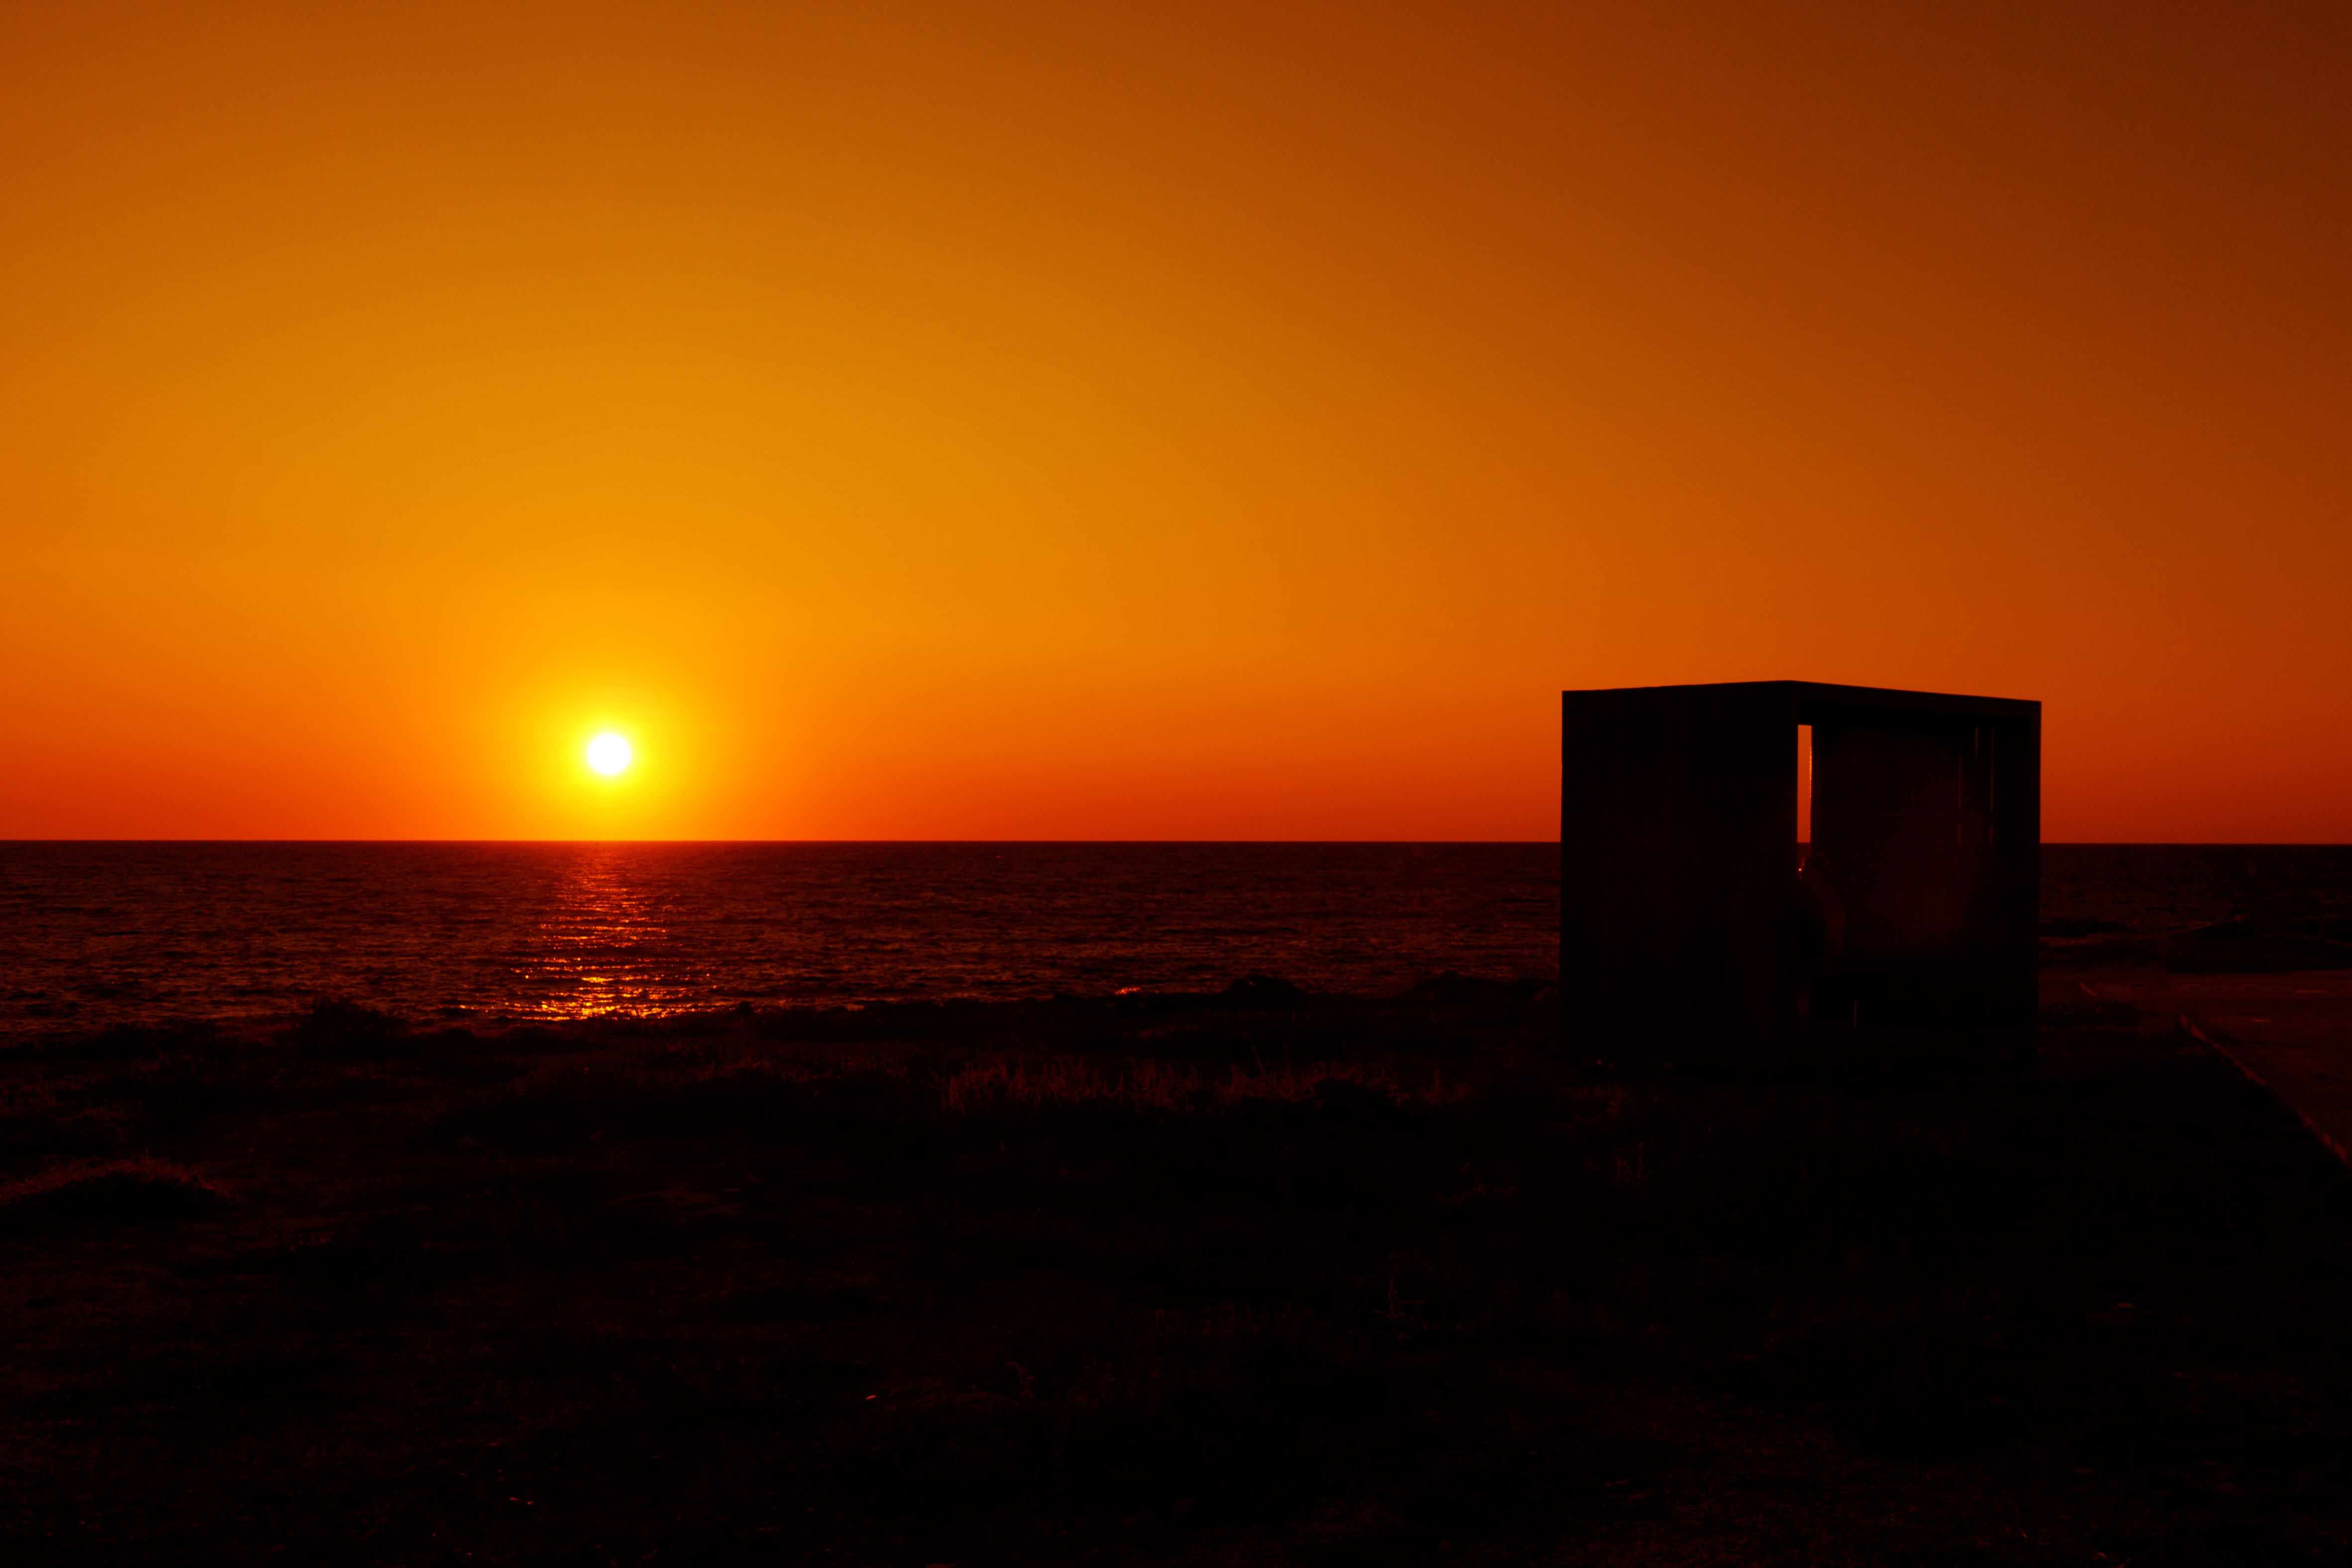
beach, sea, coast, water, nature, ocean, horizon, light, sky, sun, sunrise, sunset, bench, night, sunlight, morning, wave, dawn, atmosphere, stone, dark, dusk, evening, orange, red, yellow, afterglow